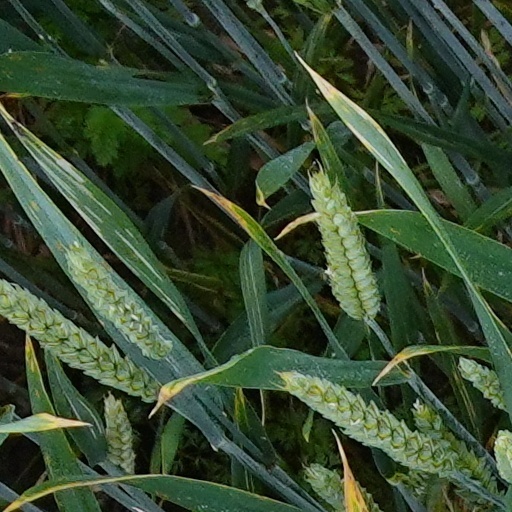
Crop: wheat